Přemysl the Ploughman

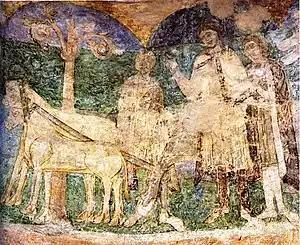
Přemysl the Ploughman, as depicted in the XI century fresco in the Rotunda of St. Catherine in Znojmo

The earliest work mentioning the story about Přemysl and Libuše could be the so-called "Christian Legende" (Latin title: "Vita et passio sancti Vencaslai et sanctae Ludmilae aviae eius") from the end of 10th century, though some historians consider this legend to be a falsum from 12th or 13th century. The legend is further described in the "Cosmas Chronicle" (Latin title: "Chronica Boemorum") written between 1119 and 1125, "Short writing about Cyril and Methodius" (Latin title: "Diffundente sole") from the late 12th century and the "Chronicle of Dalimil" from the beginning of 14th century.